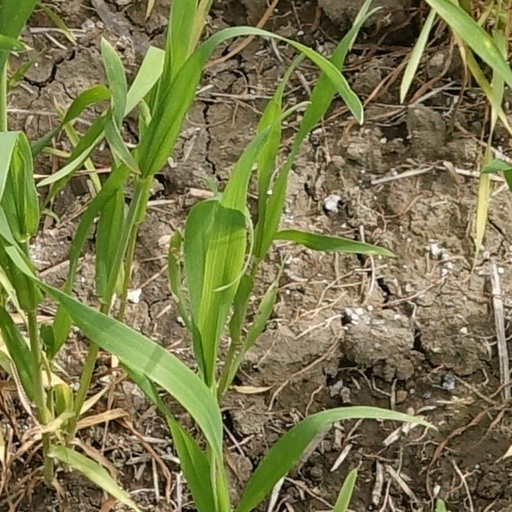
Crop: wheat